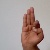
The image shows a hand gesture representing the letter 'F' in Indian Sign Language.